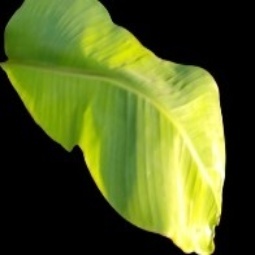
Label: Sulphur